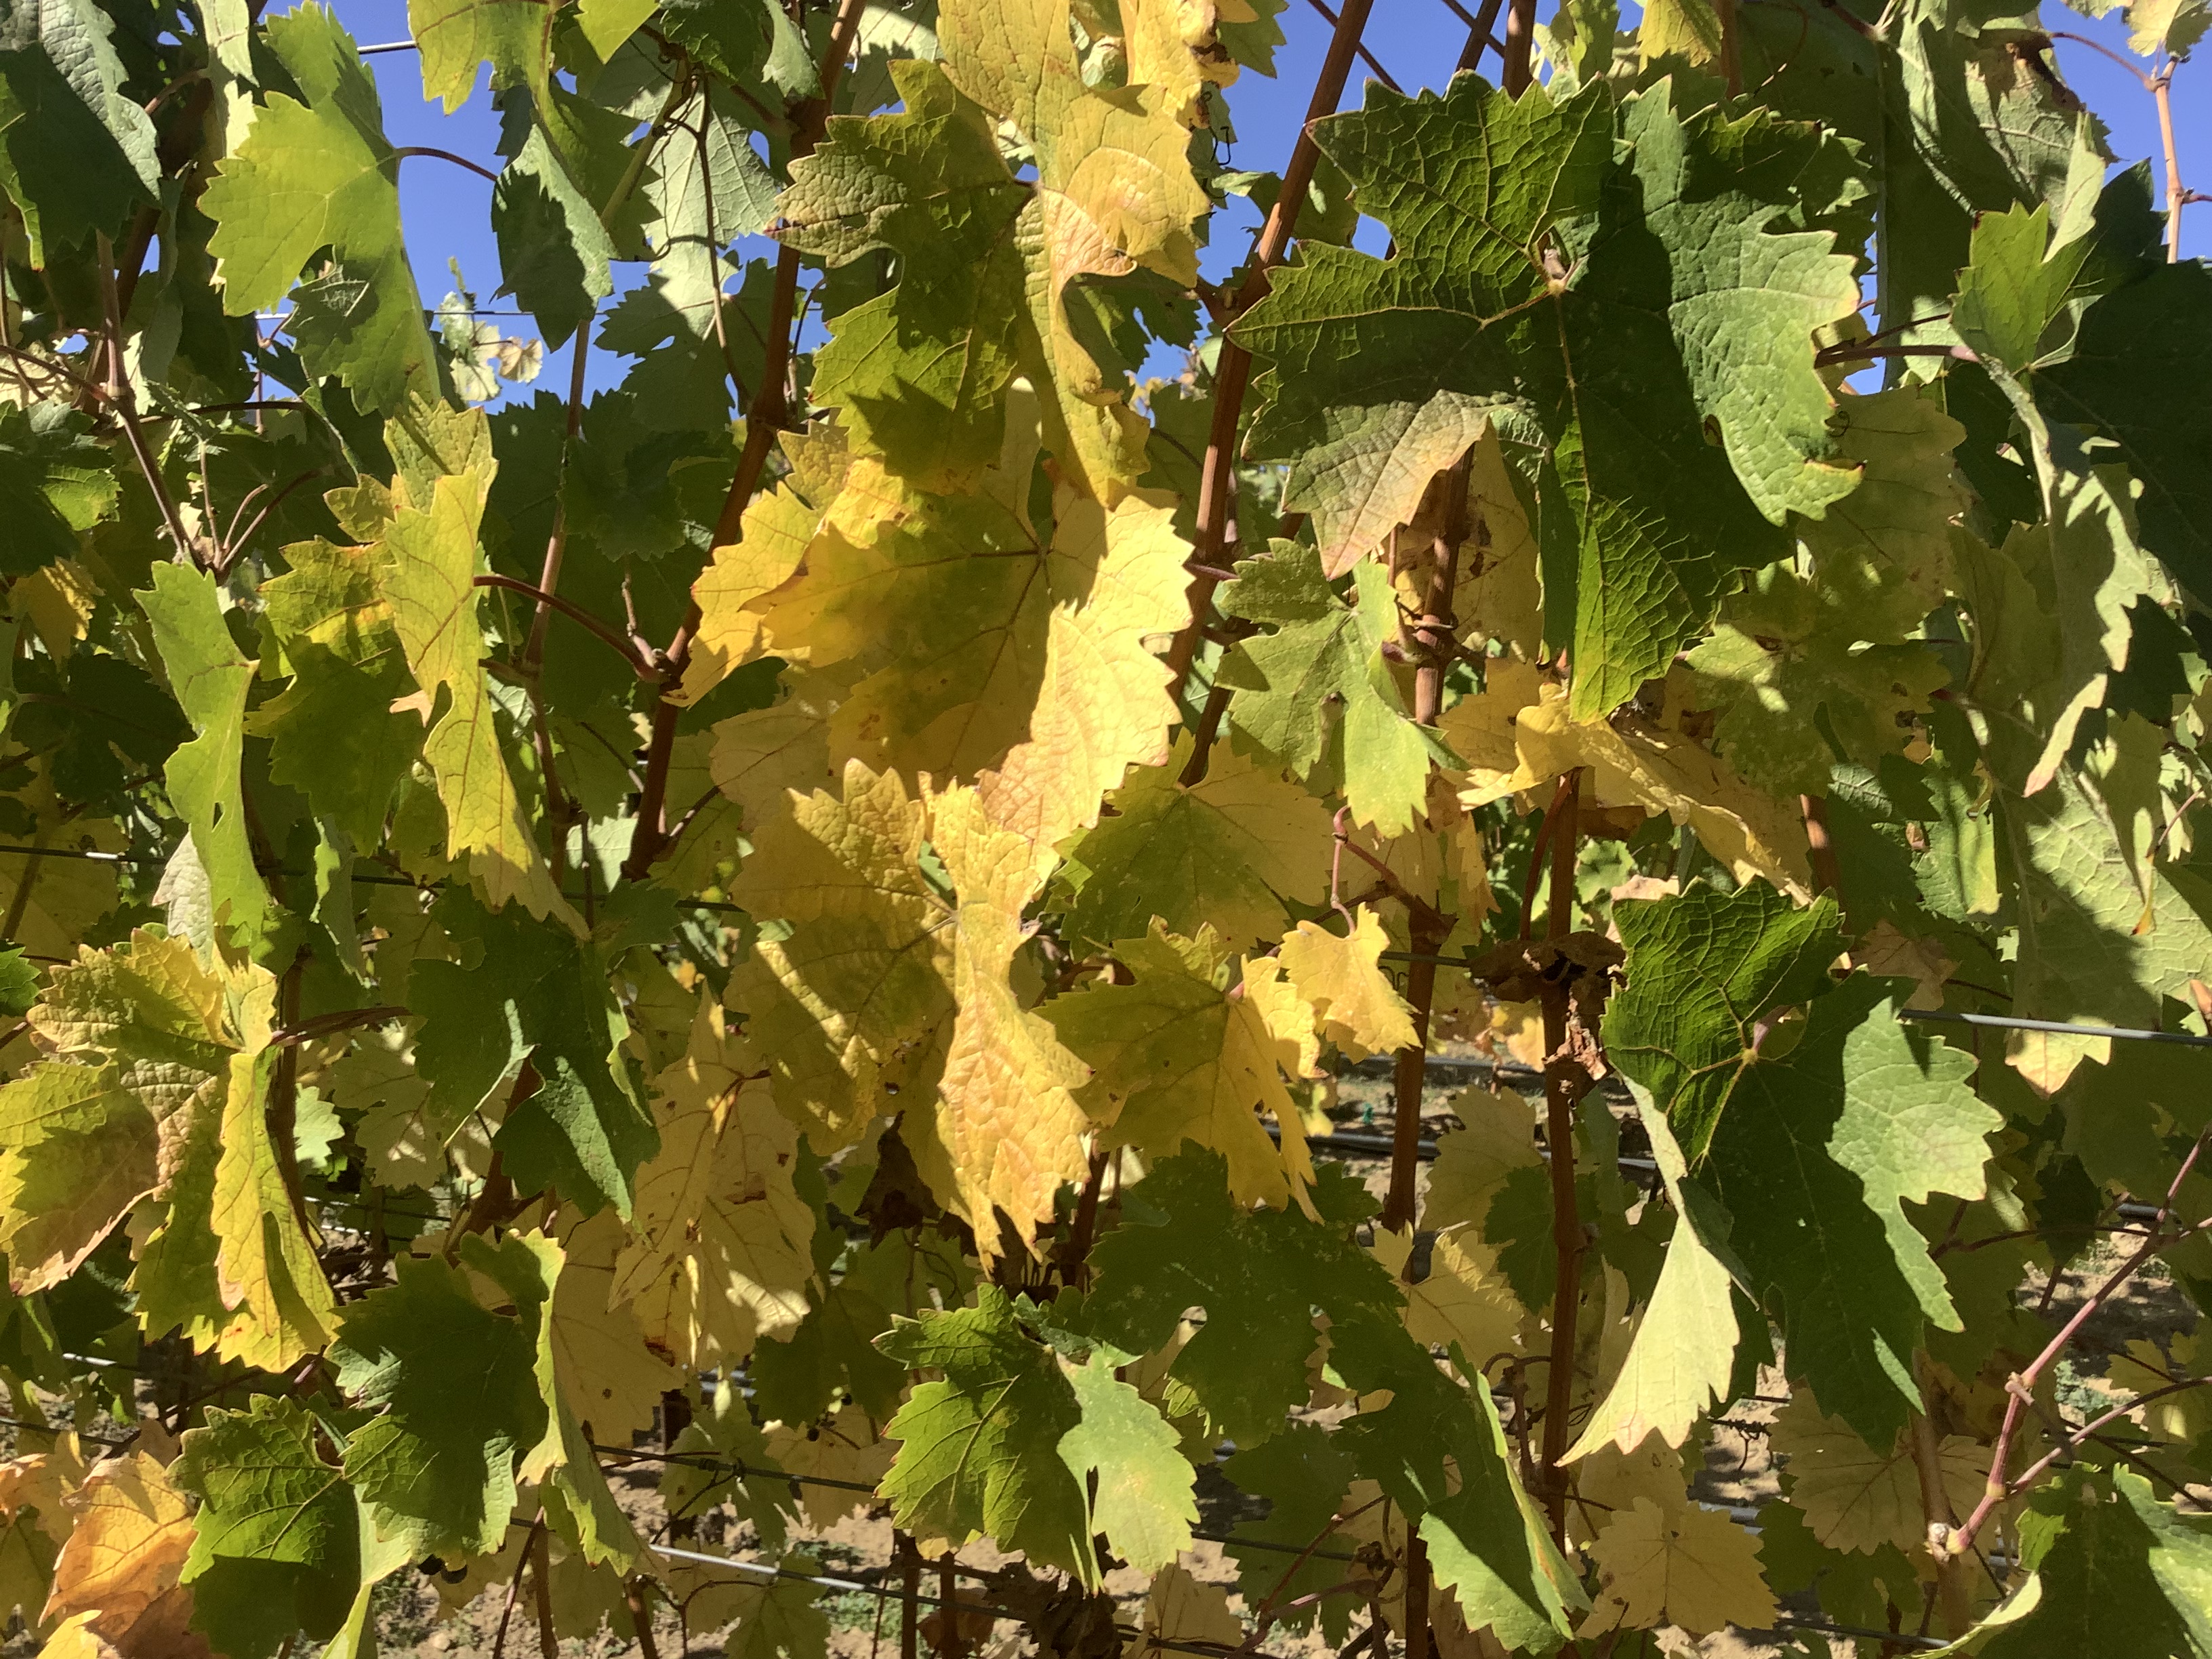
Label: No Virus